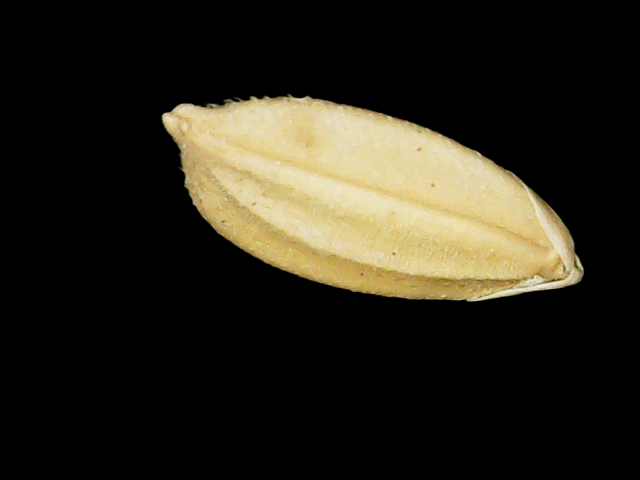
Rice variety: Binadhan08